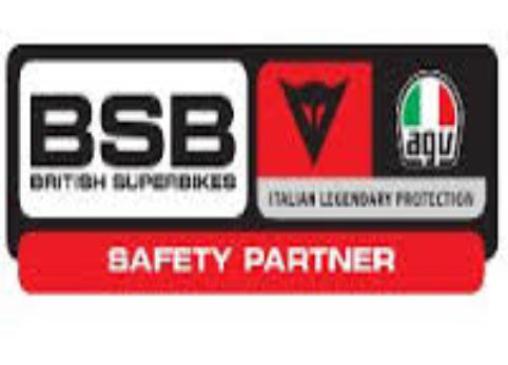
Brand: agv
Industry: Sports